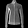
Label: Pullover